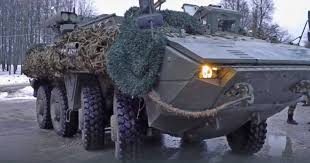
Label: BMP